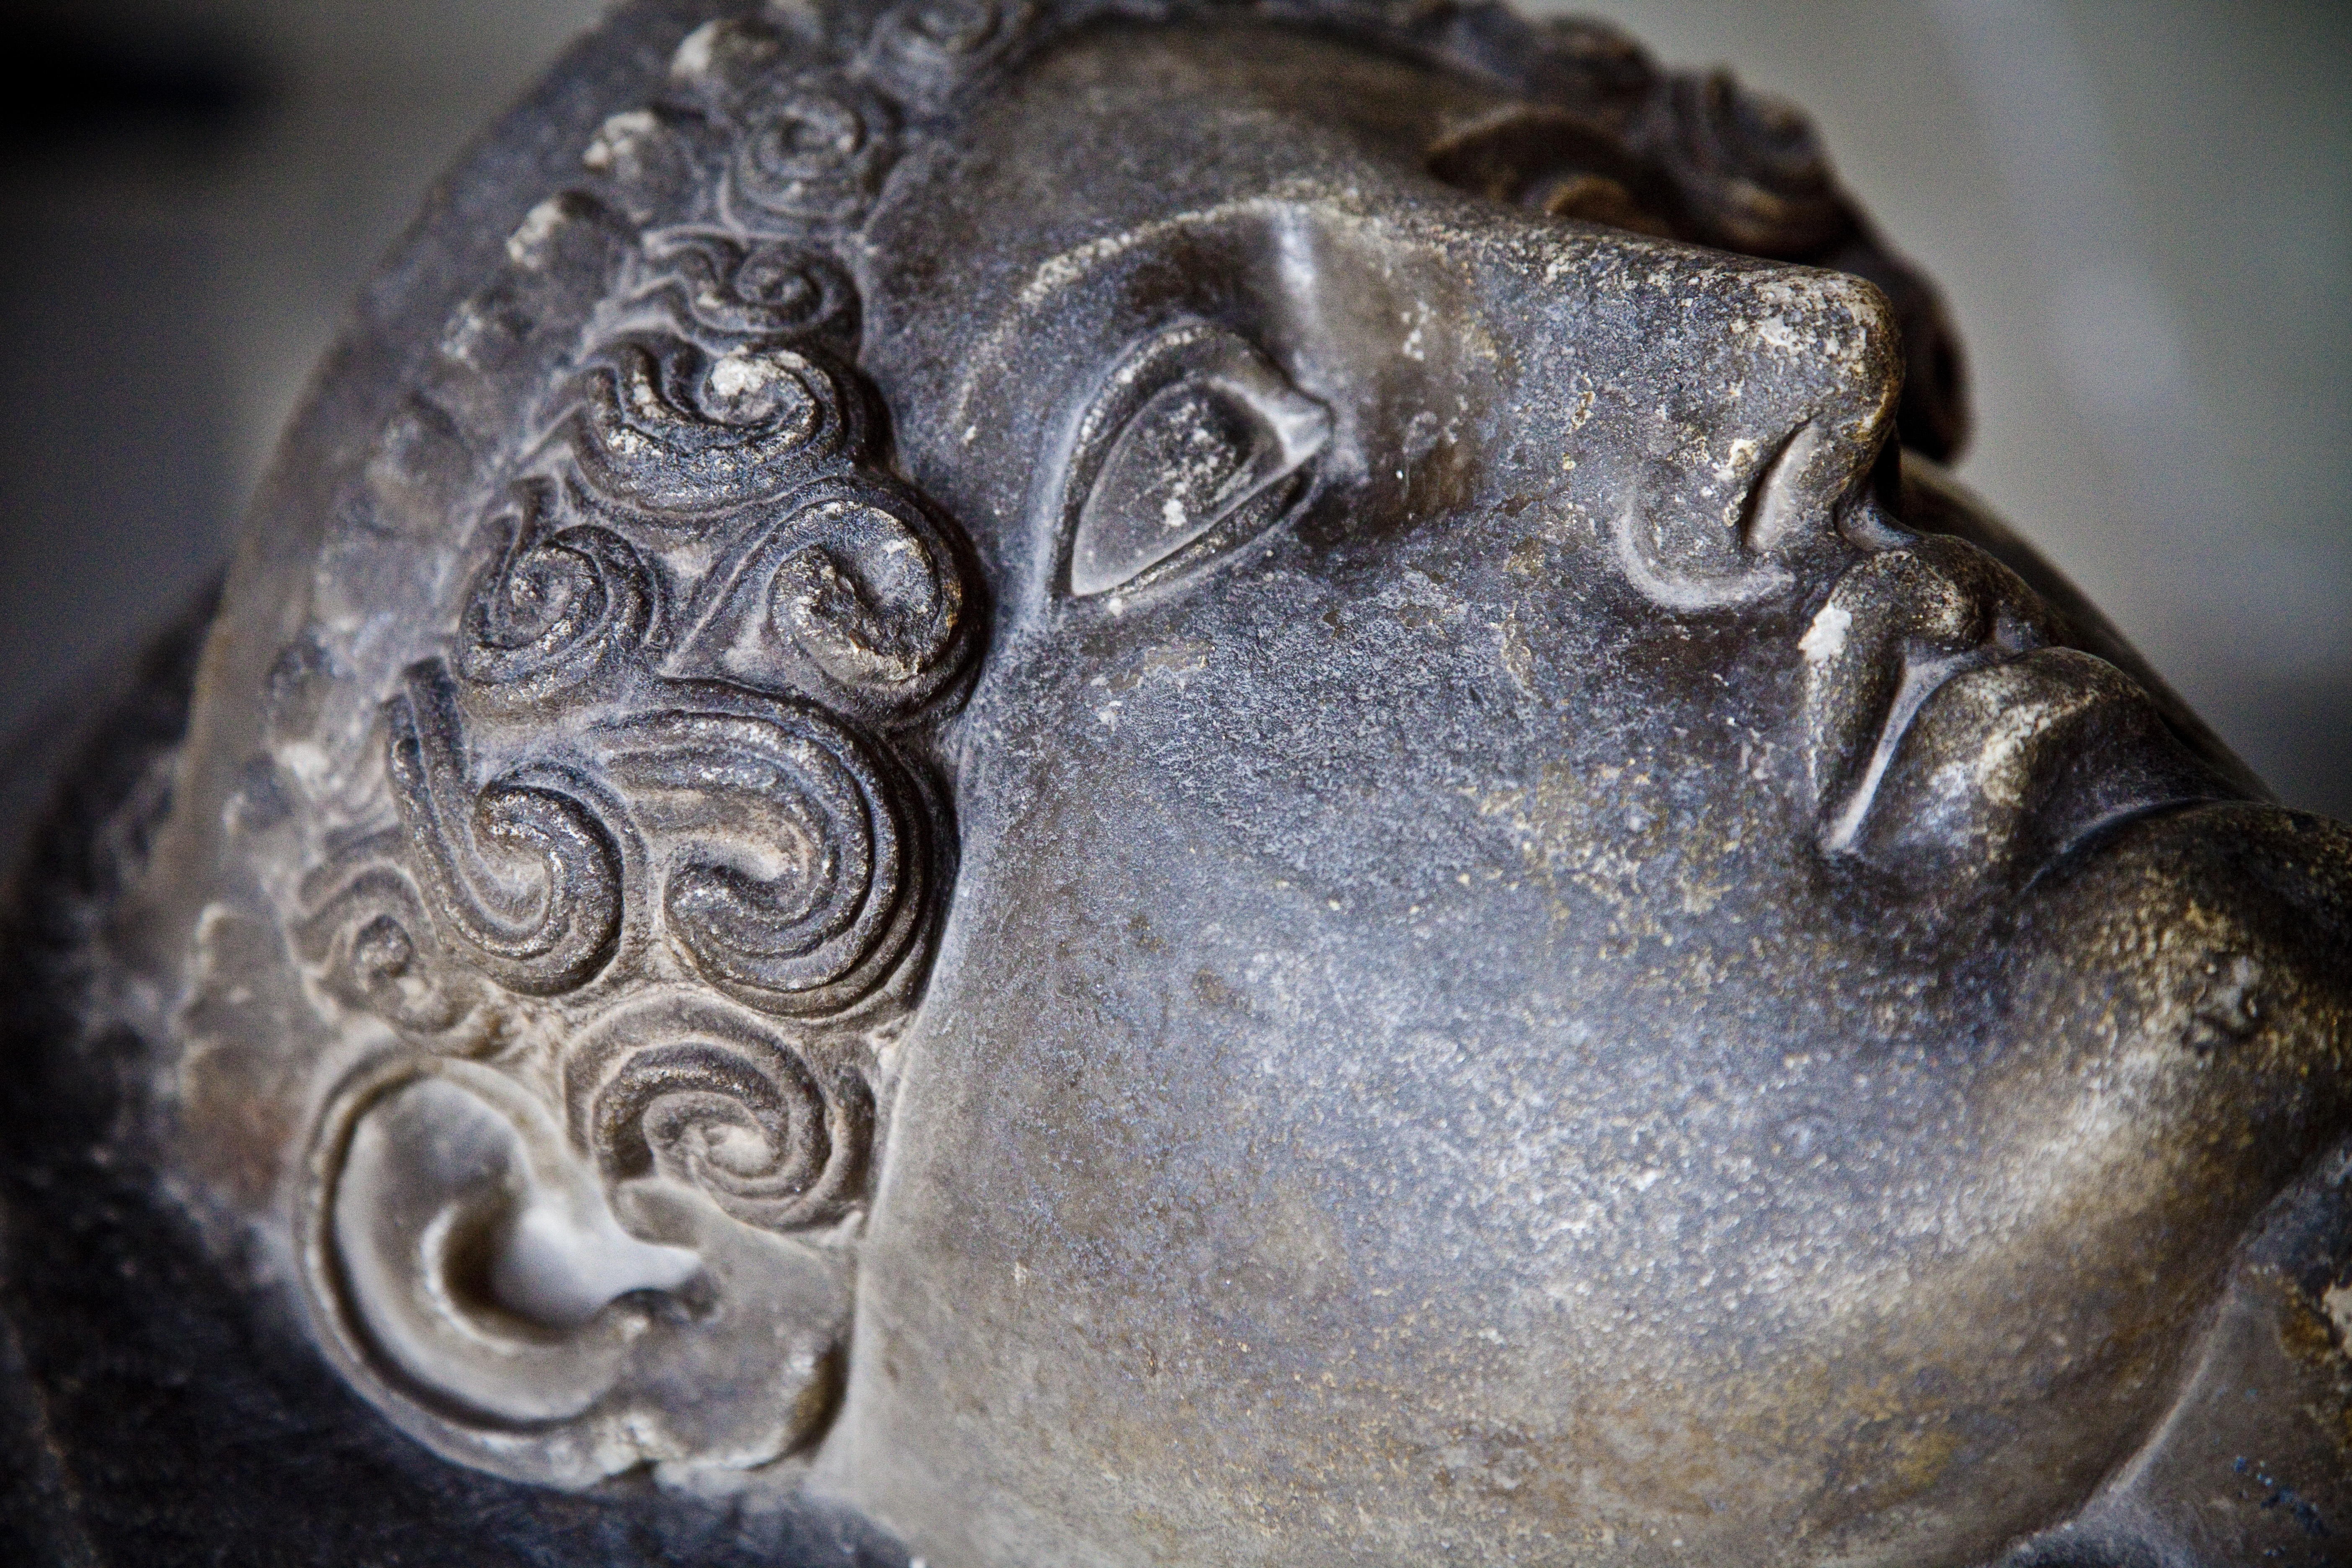
architecture, old, stone, monument, statue, metal, ancient, material, muscular, close up, face, sculpture, art, creativity, temple, civilization, marble, beauty, archeology, culture, bronze, heritage, custom, carving, body, tradition, legend, mit, goddess, masterpiece, mythology, macro photography, stone carving, madurai, the famous, usagi, untangle, myths, previous, ancient history